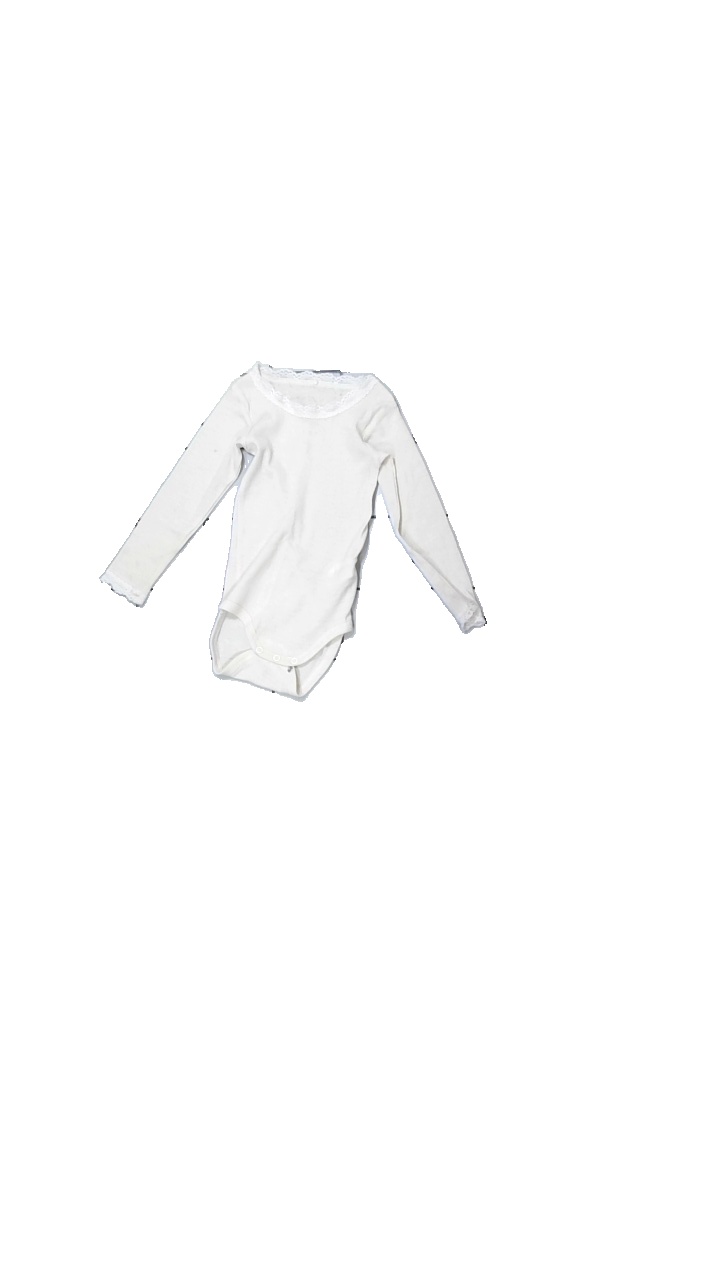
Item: Top (Children)
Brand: Missing
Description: White body with patterned fabric
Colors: White
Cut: Tight
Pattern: Other
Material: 87% Wool 13% Cont?
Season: All
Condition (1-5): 5
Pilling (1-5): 5
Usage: Reuse
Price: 50-100